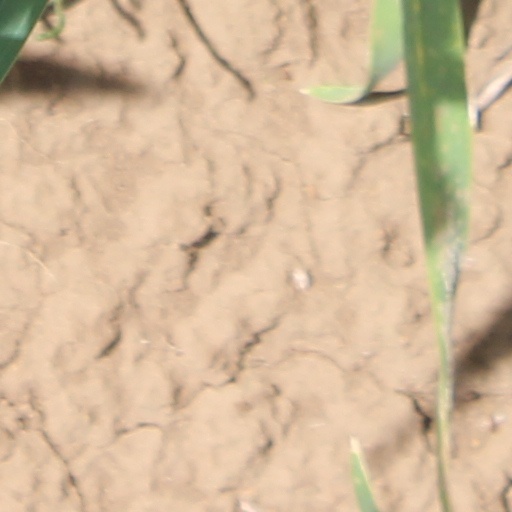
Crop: wheat